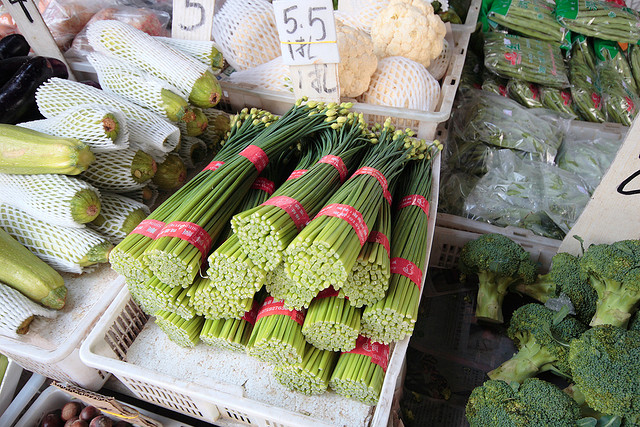
user: Given an image and a question. Answer the question in a short answer. Question: What is the name of the food strapped together with the red bands? Short Answer:
assistant: asparagus